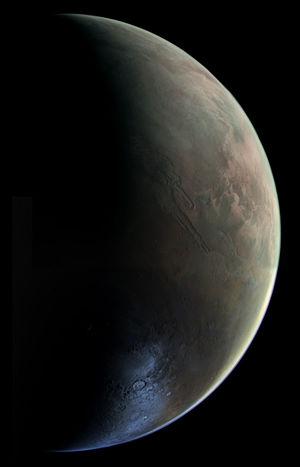
Viking 2 est la seconde mission du programme Viking. Elle consistait en un lancement d'un ensemble composé d'un orbiteur et d'un atterrisseur, très proches de ceux utilisés pour Viking 1. L'atterrisseur Viking 2 opéra depuis la surface de Mars pendant 1 281 jours martiens et fut désactivé le 11 avril 1980, lorsque ses batteries tombèrent en panne. L'orbiteur continua de fonctionner jusqu'au 25 juillet 1978, fournissant près de 16 000 images de la planète, prises au cours de 706 révolutions.